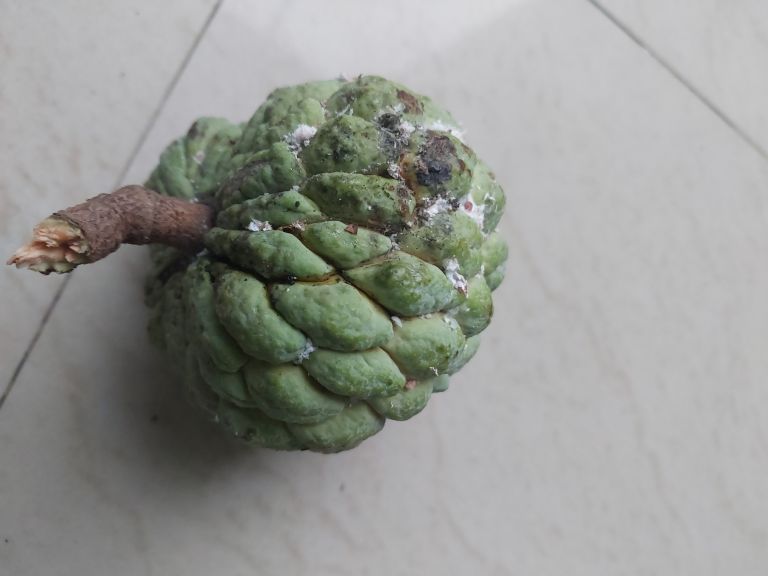
Disease label: Leaf spot on fruit